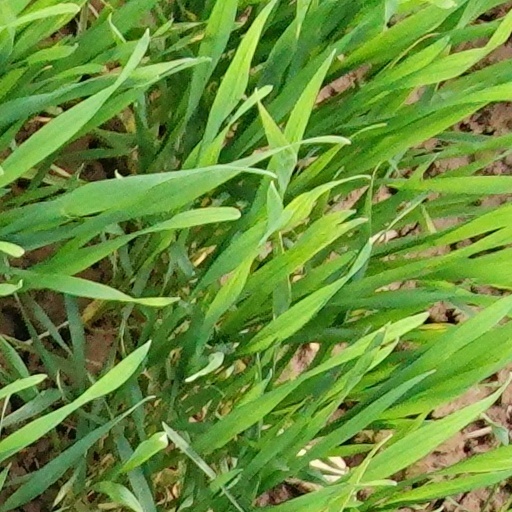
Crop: wheat